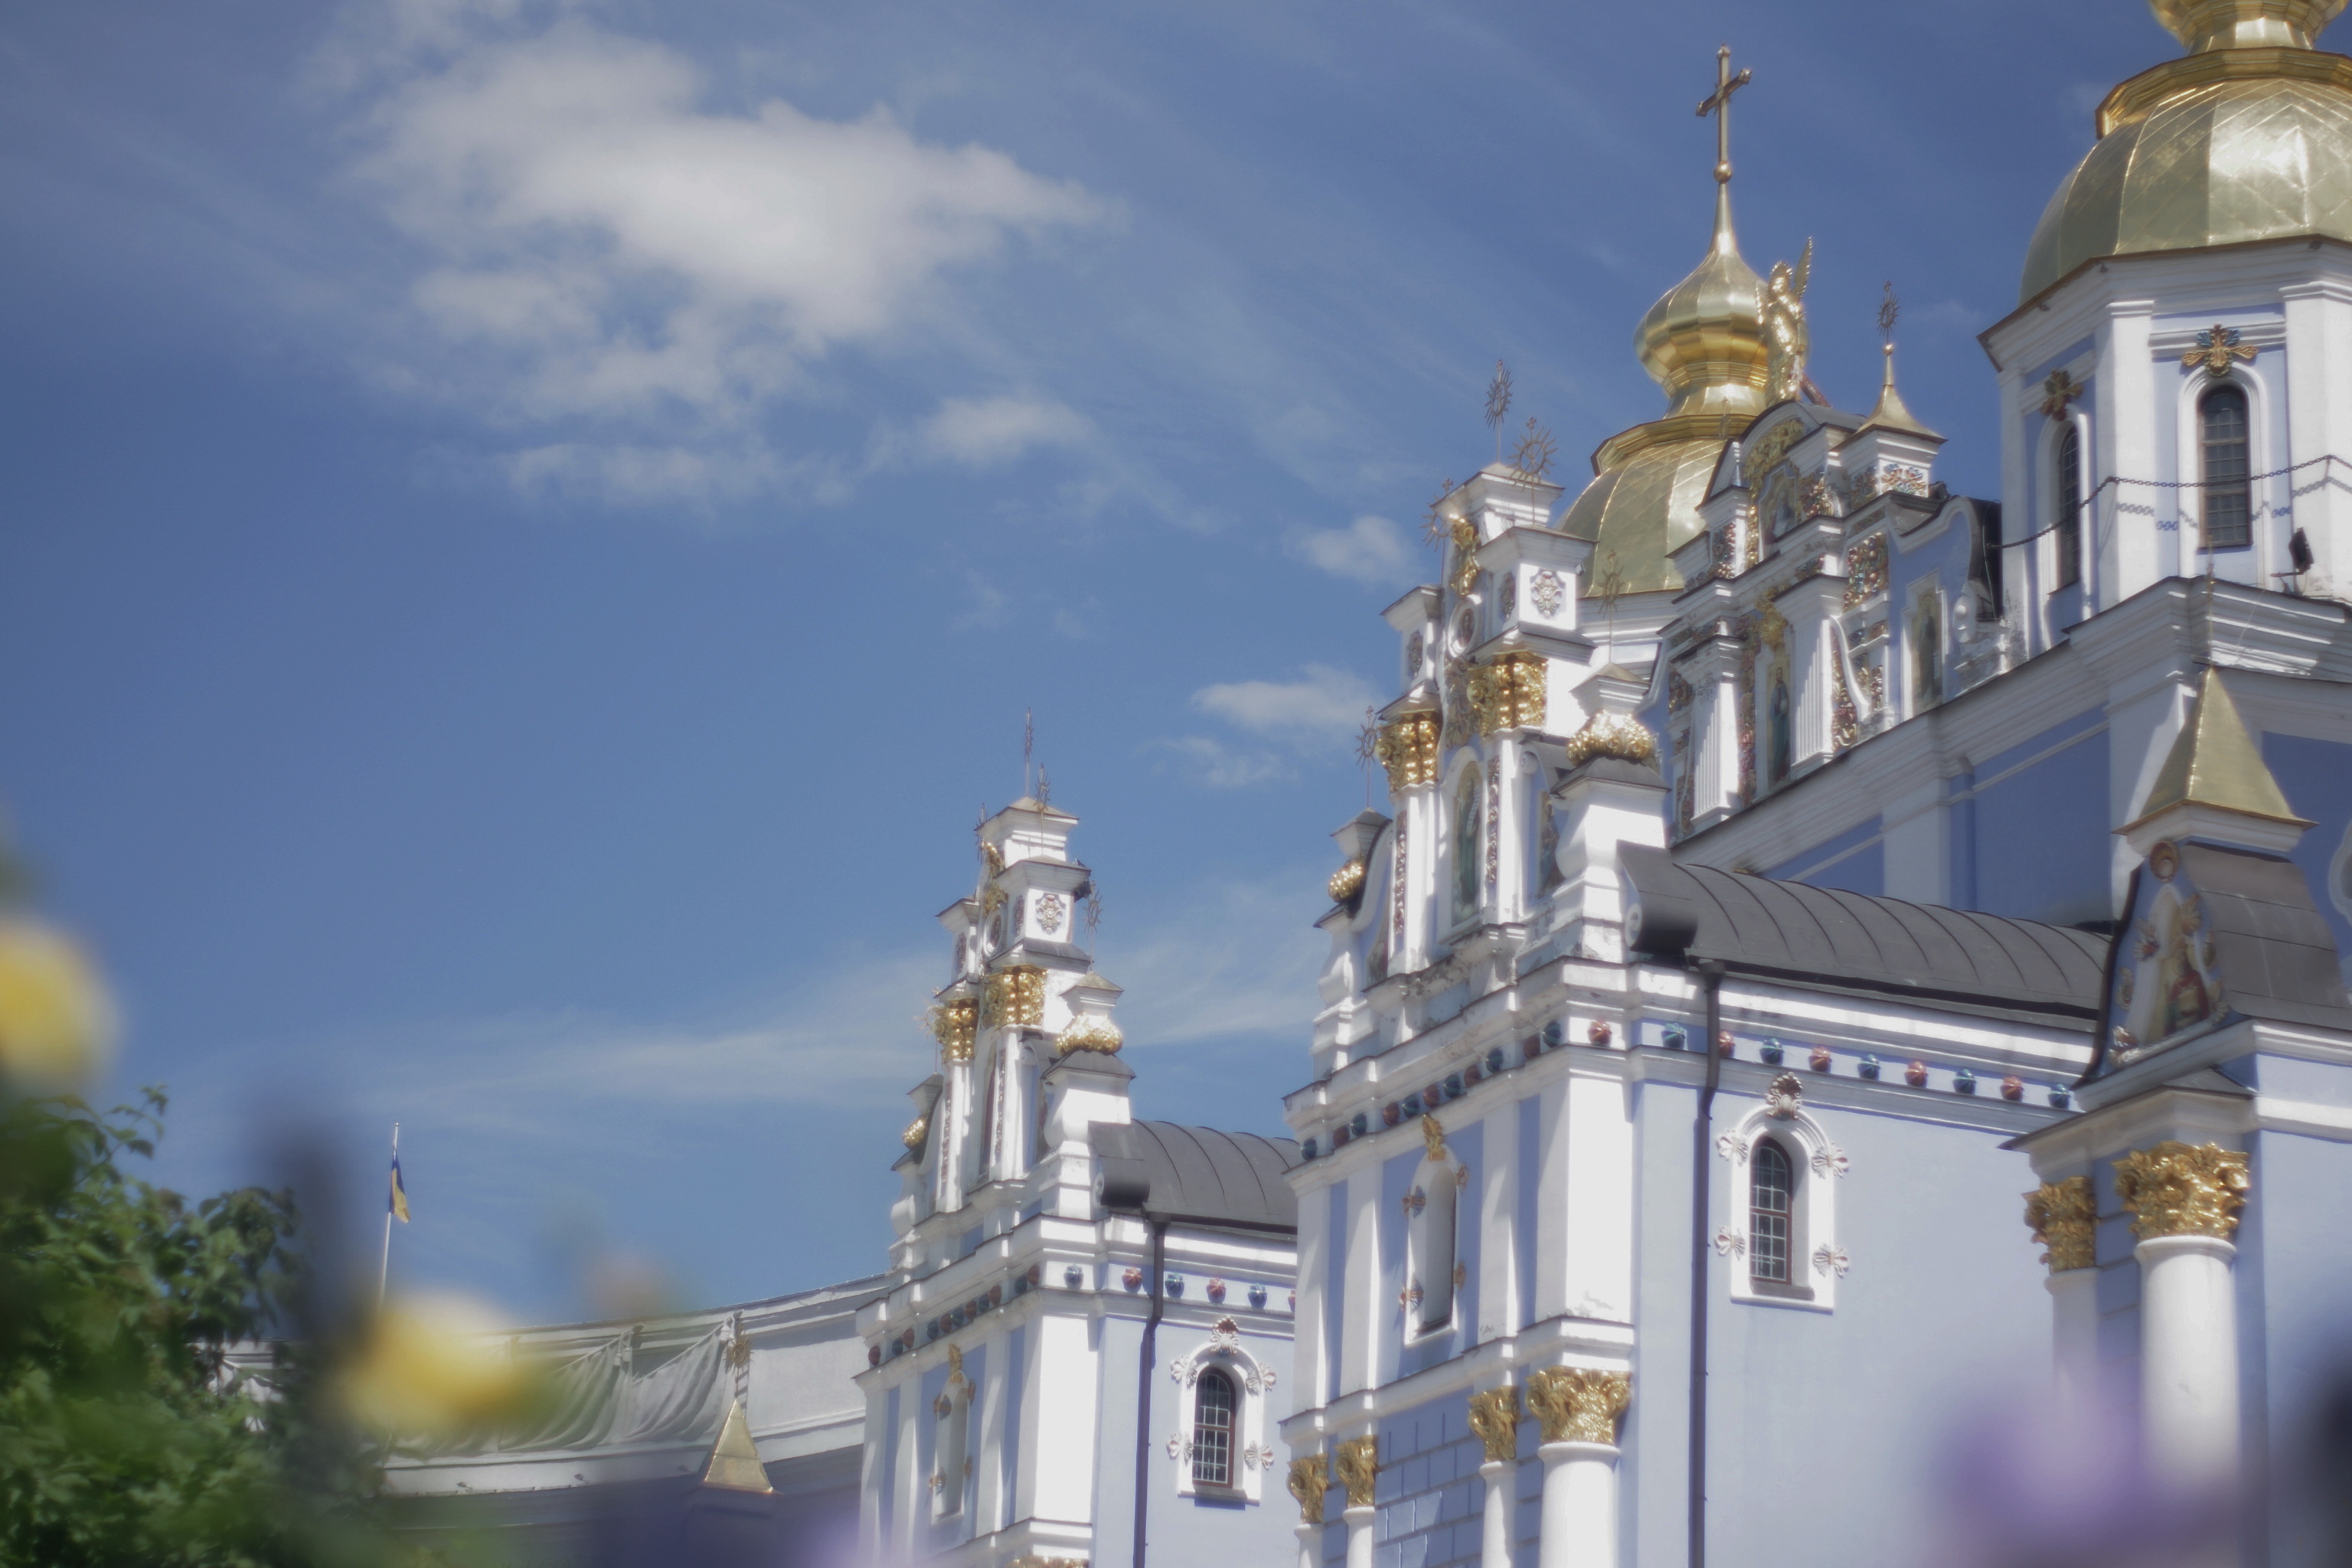
sky, building, spring, landmark, blue, church, cathedral, place of worship, 2012, spire, monastery, kiev, goldendomed